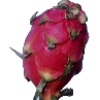
Label: red_pitahaya